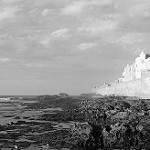
Label: B & W